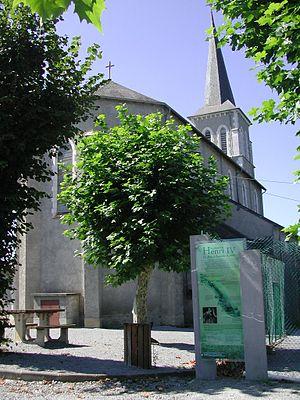
Le chemin Henri IV est un chemin protohistorique de randonnée qui relie le château de Franqueville à Bizanos, près de Pau au lac de Lourdes en passant par les coteaux. Il alterne pistes forestières, chemins de terre et petites départementales et offre aux randonneurs et adeptes du VTT, une vue imprenable sur la chaîne des Pyrénées, le piémont et les plaines.